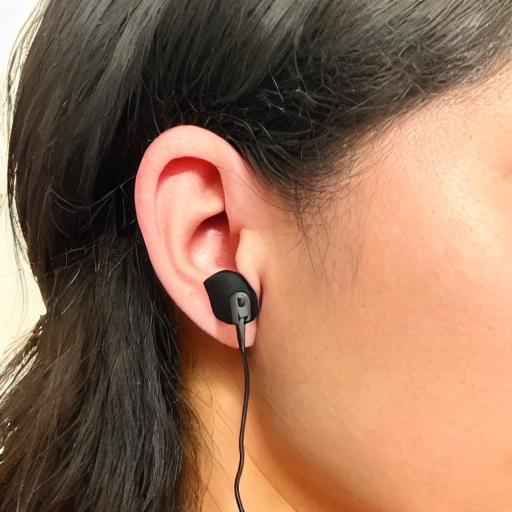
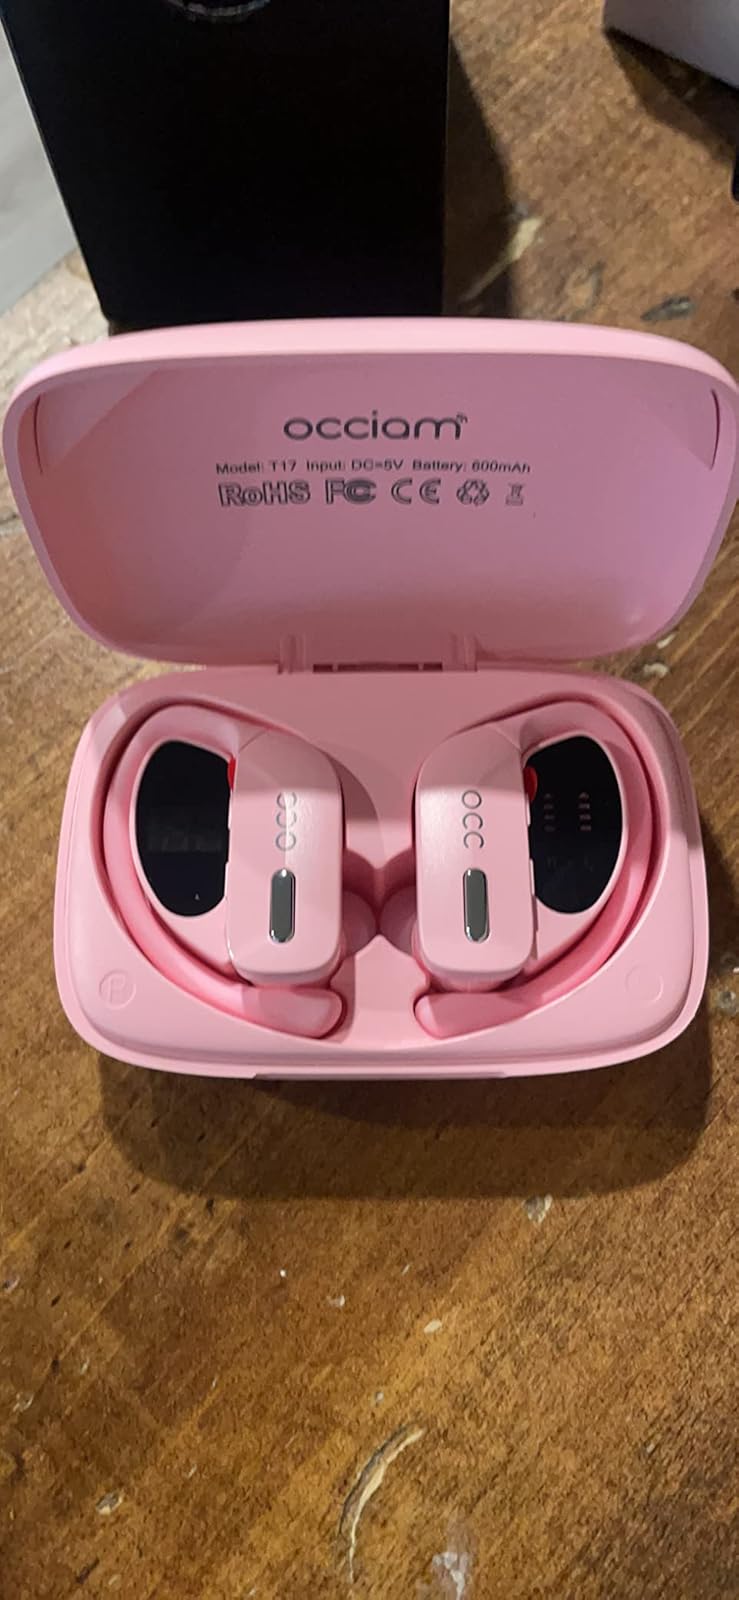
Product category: earbuds
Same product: no